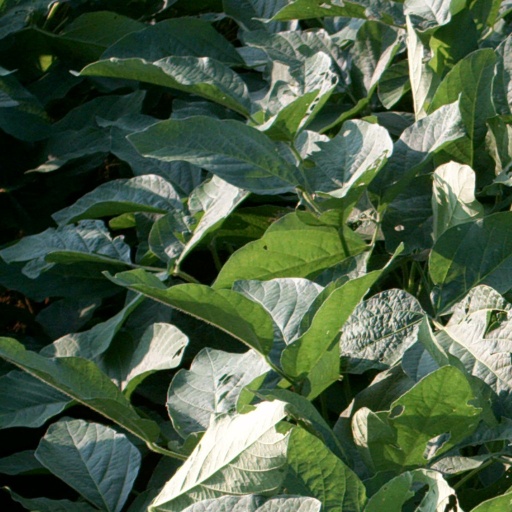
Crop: soybean